William Thomas (Gwilym Marles)

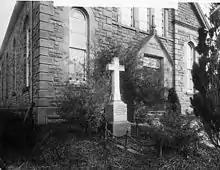
Gravestone of William Thomas at Llwynrhydowen Chapel, c.1885

Thomas was born in Brechfa near Llandysul. He had two brothers, one of whom, Evan, was the father of David John Thomas, father of Dylan. William studied at the Presbyterian College in Carmarthen, but won a scholarship which enabled him to go on to the University of Glasgow in 1856. After graduating, he became a minister at Llwynrhydowen, and for a time acted as a tutor to William Thomas (Islwyn), the poet. As well as his poems, which were published in 1859, he wrote hymns and stories, and a novel which was published in 1855 in the periodical "Seren Gomer". He translated works by Alfred, Lord Tennyson, Robert Browning and Alexander Pope into the Welsh language. He married and had ten children. In 1872 the family moved back to Carmarthen.